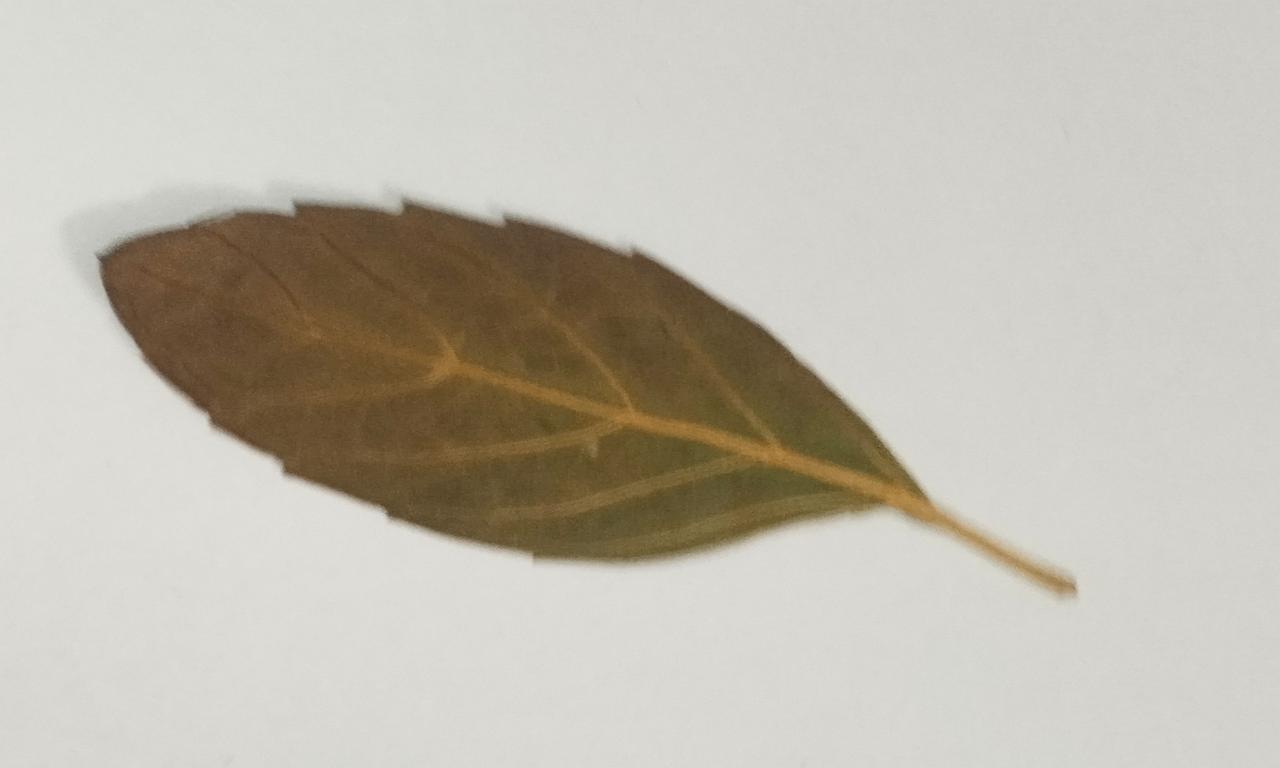
Label: Dried